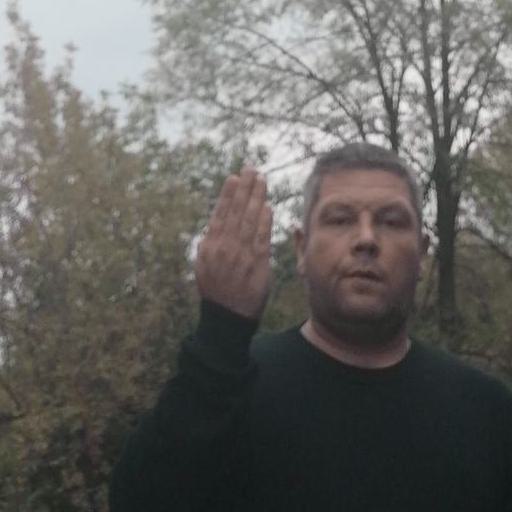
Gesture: stop_inverted